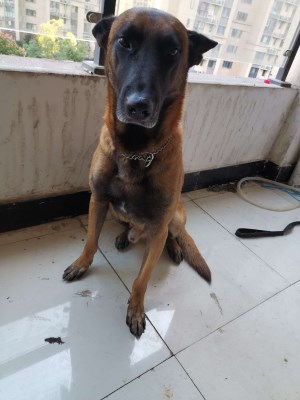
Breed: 233-n000071-malinois